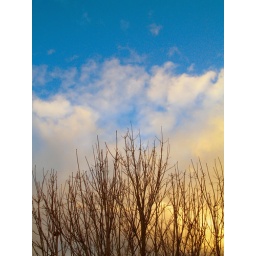
When this tree is full of leaves in the summer, it will block out some of the road noise from the Interstate.45/366